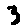
Label: 3